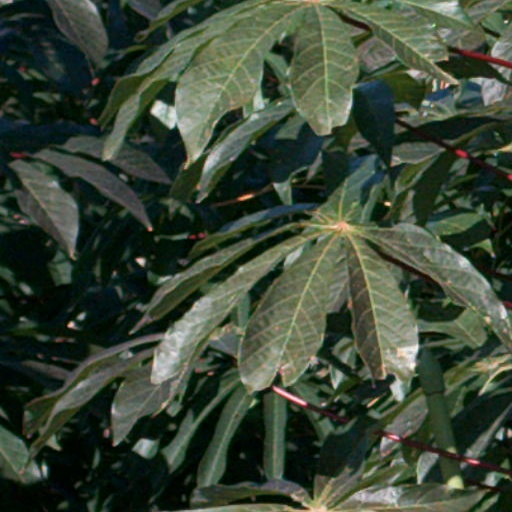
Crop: cassava